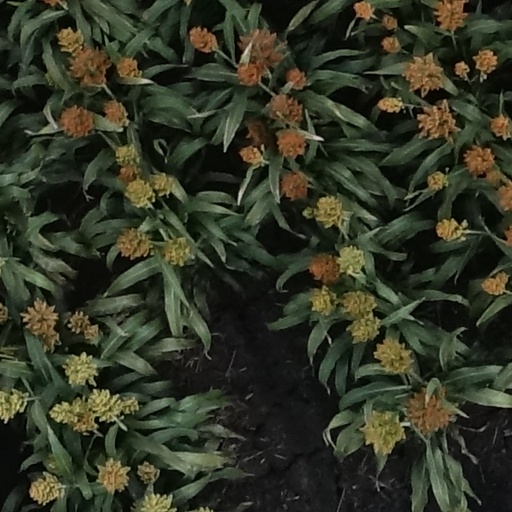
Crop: sorghum